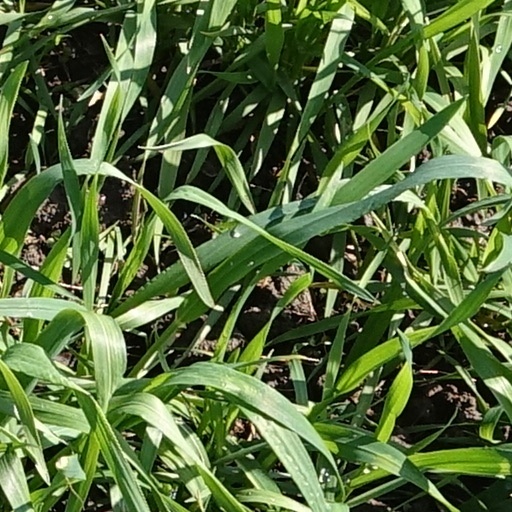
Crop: wheat